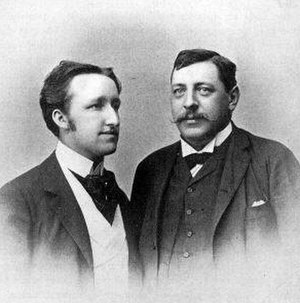
Felix Mottl
Felix Mottl (t.h.) sammen med Siegfried Wagner
Felix Josef von Mottl var en østrigsk dirigent og komponist.